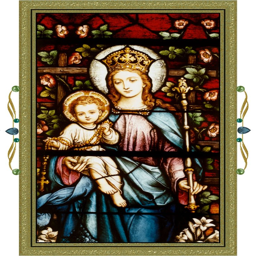
behold thy mother and holy queen !